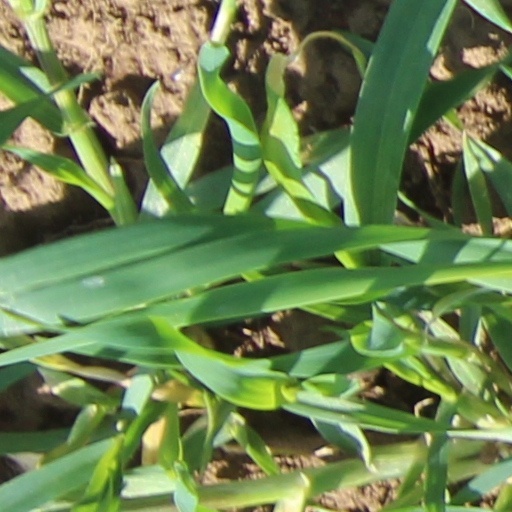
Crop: wheat